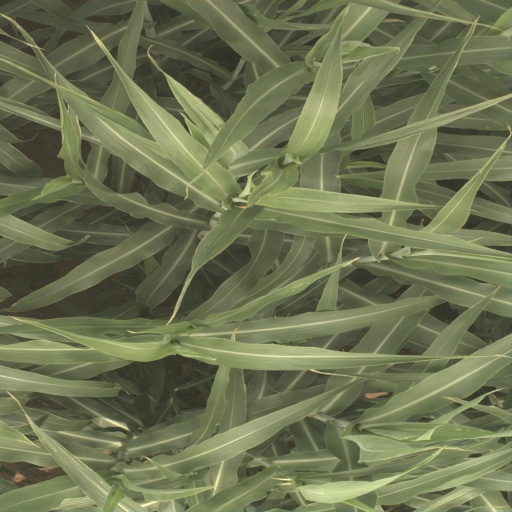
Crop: sorghum